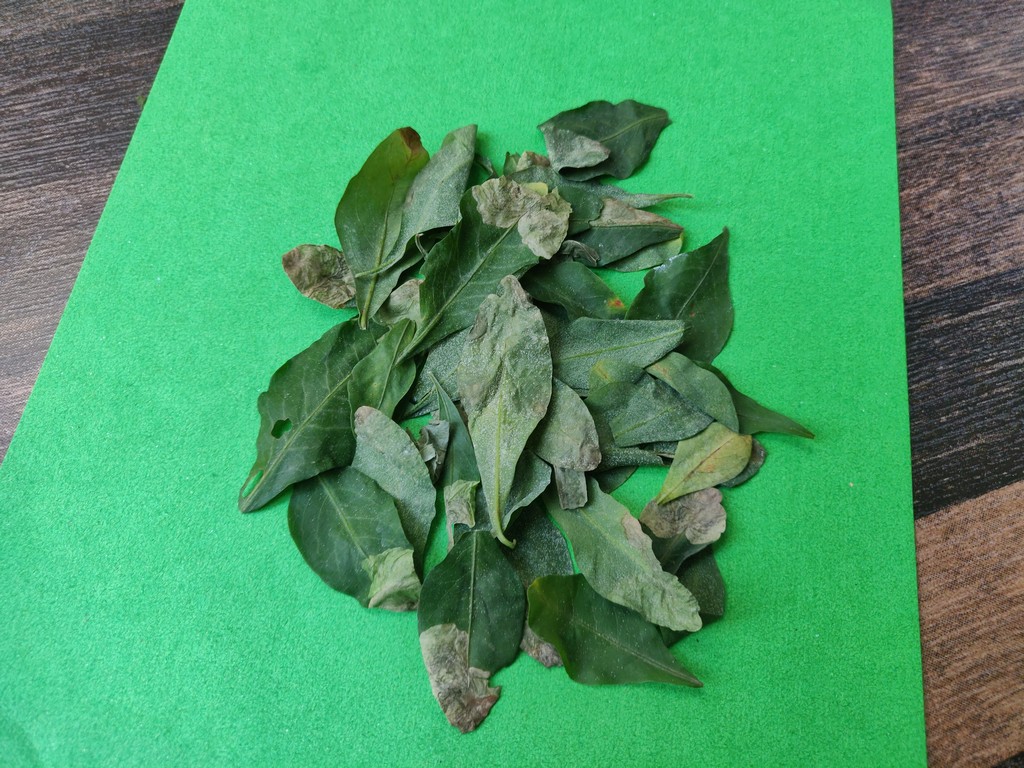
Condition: Unhealthy
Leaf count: multiple
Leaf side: unknown